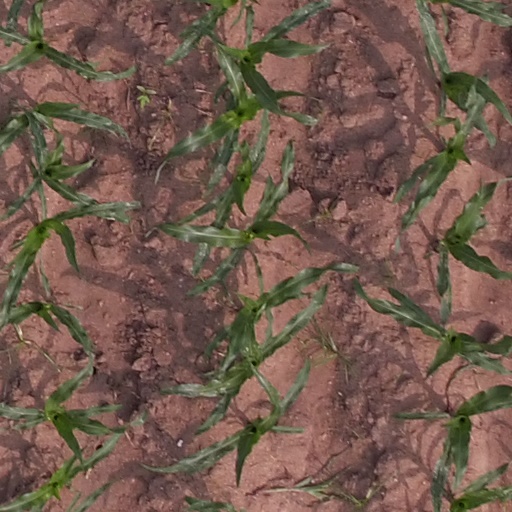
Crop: maize; corn